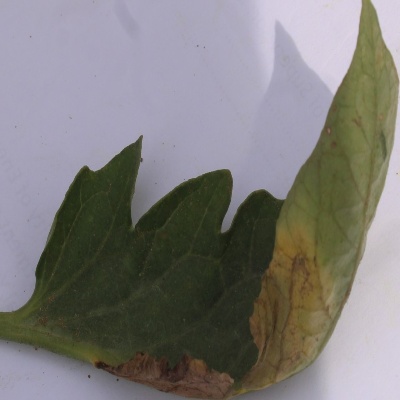
Crop: Tomato
Condition: verticulium wilt